Scummy Man

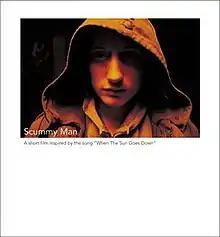
The DVD cover

Scummy Man is a short film, written and directed by Paul Fraser and produced by Mark Herbert and Diarmid Scrimshaw, based on the song "When the Sun Goes Down" by the Arctic Monkeys, and released on DVD on 10 April 2006 by Domino Recording Company. The film, like the song, focuses on prostitution in Sheffield, and uses the same actors as the music video to document a night in the life of the fictional 'Nina', a 15-year-old drug addict who works as a prostitute in the Neepsend district.